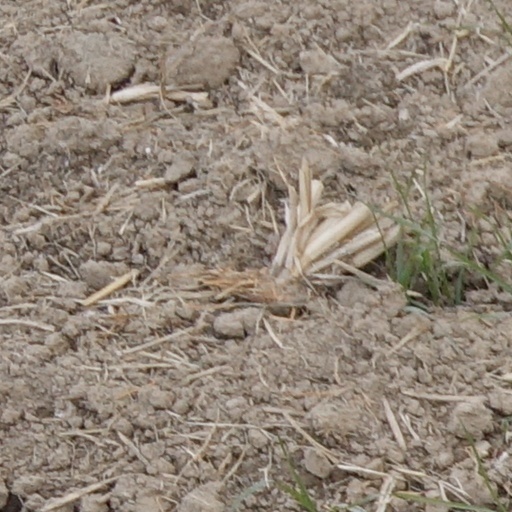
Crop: wheat